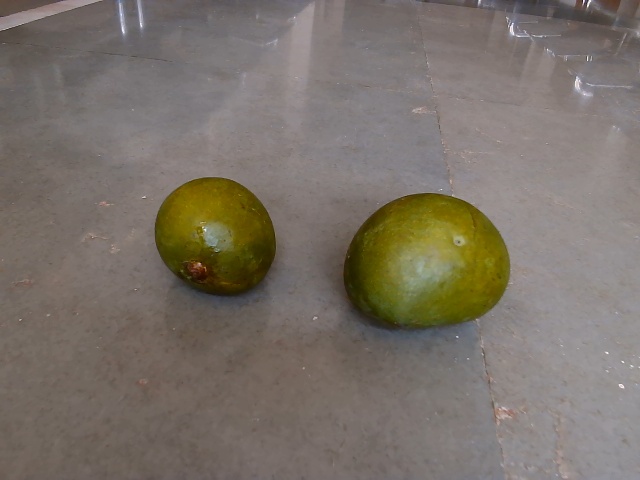
Label: Raw_Mango